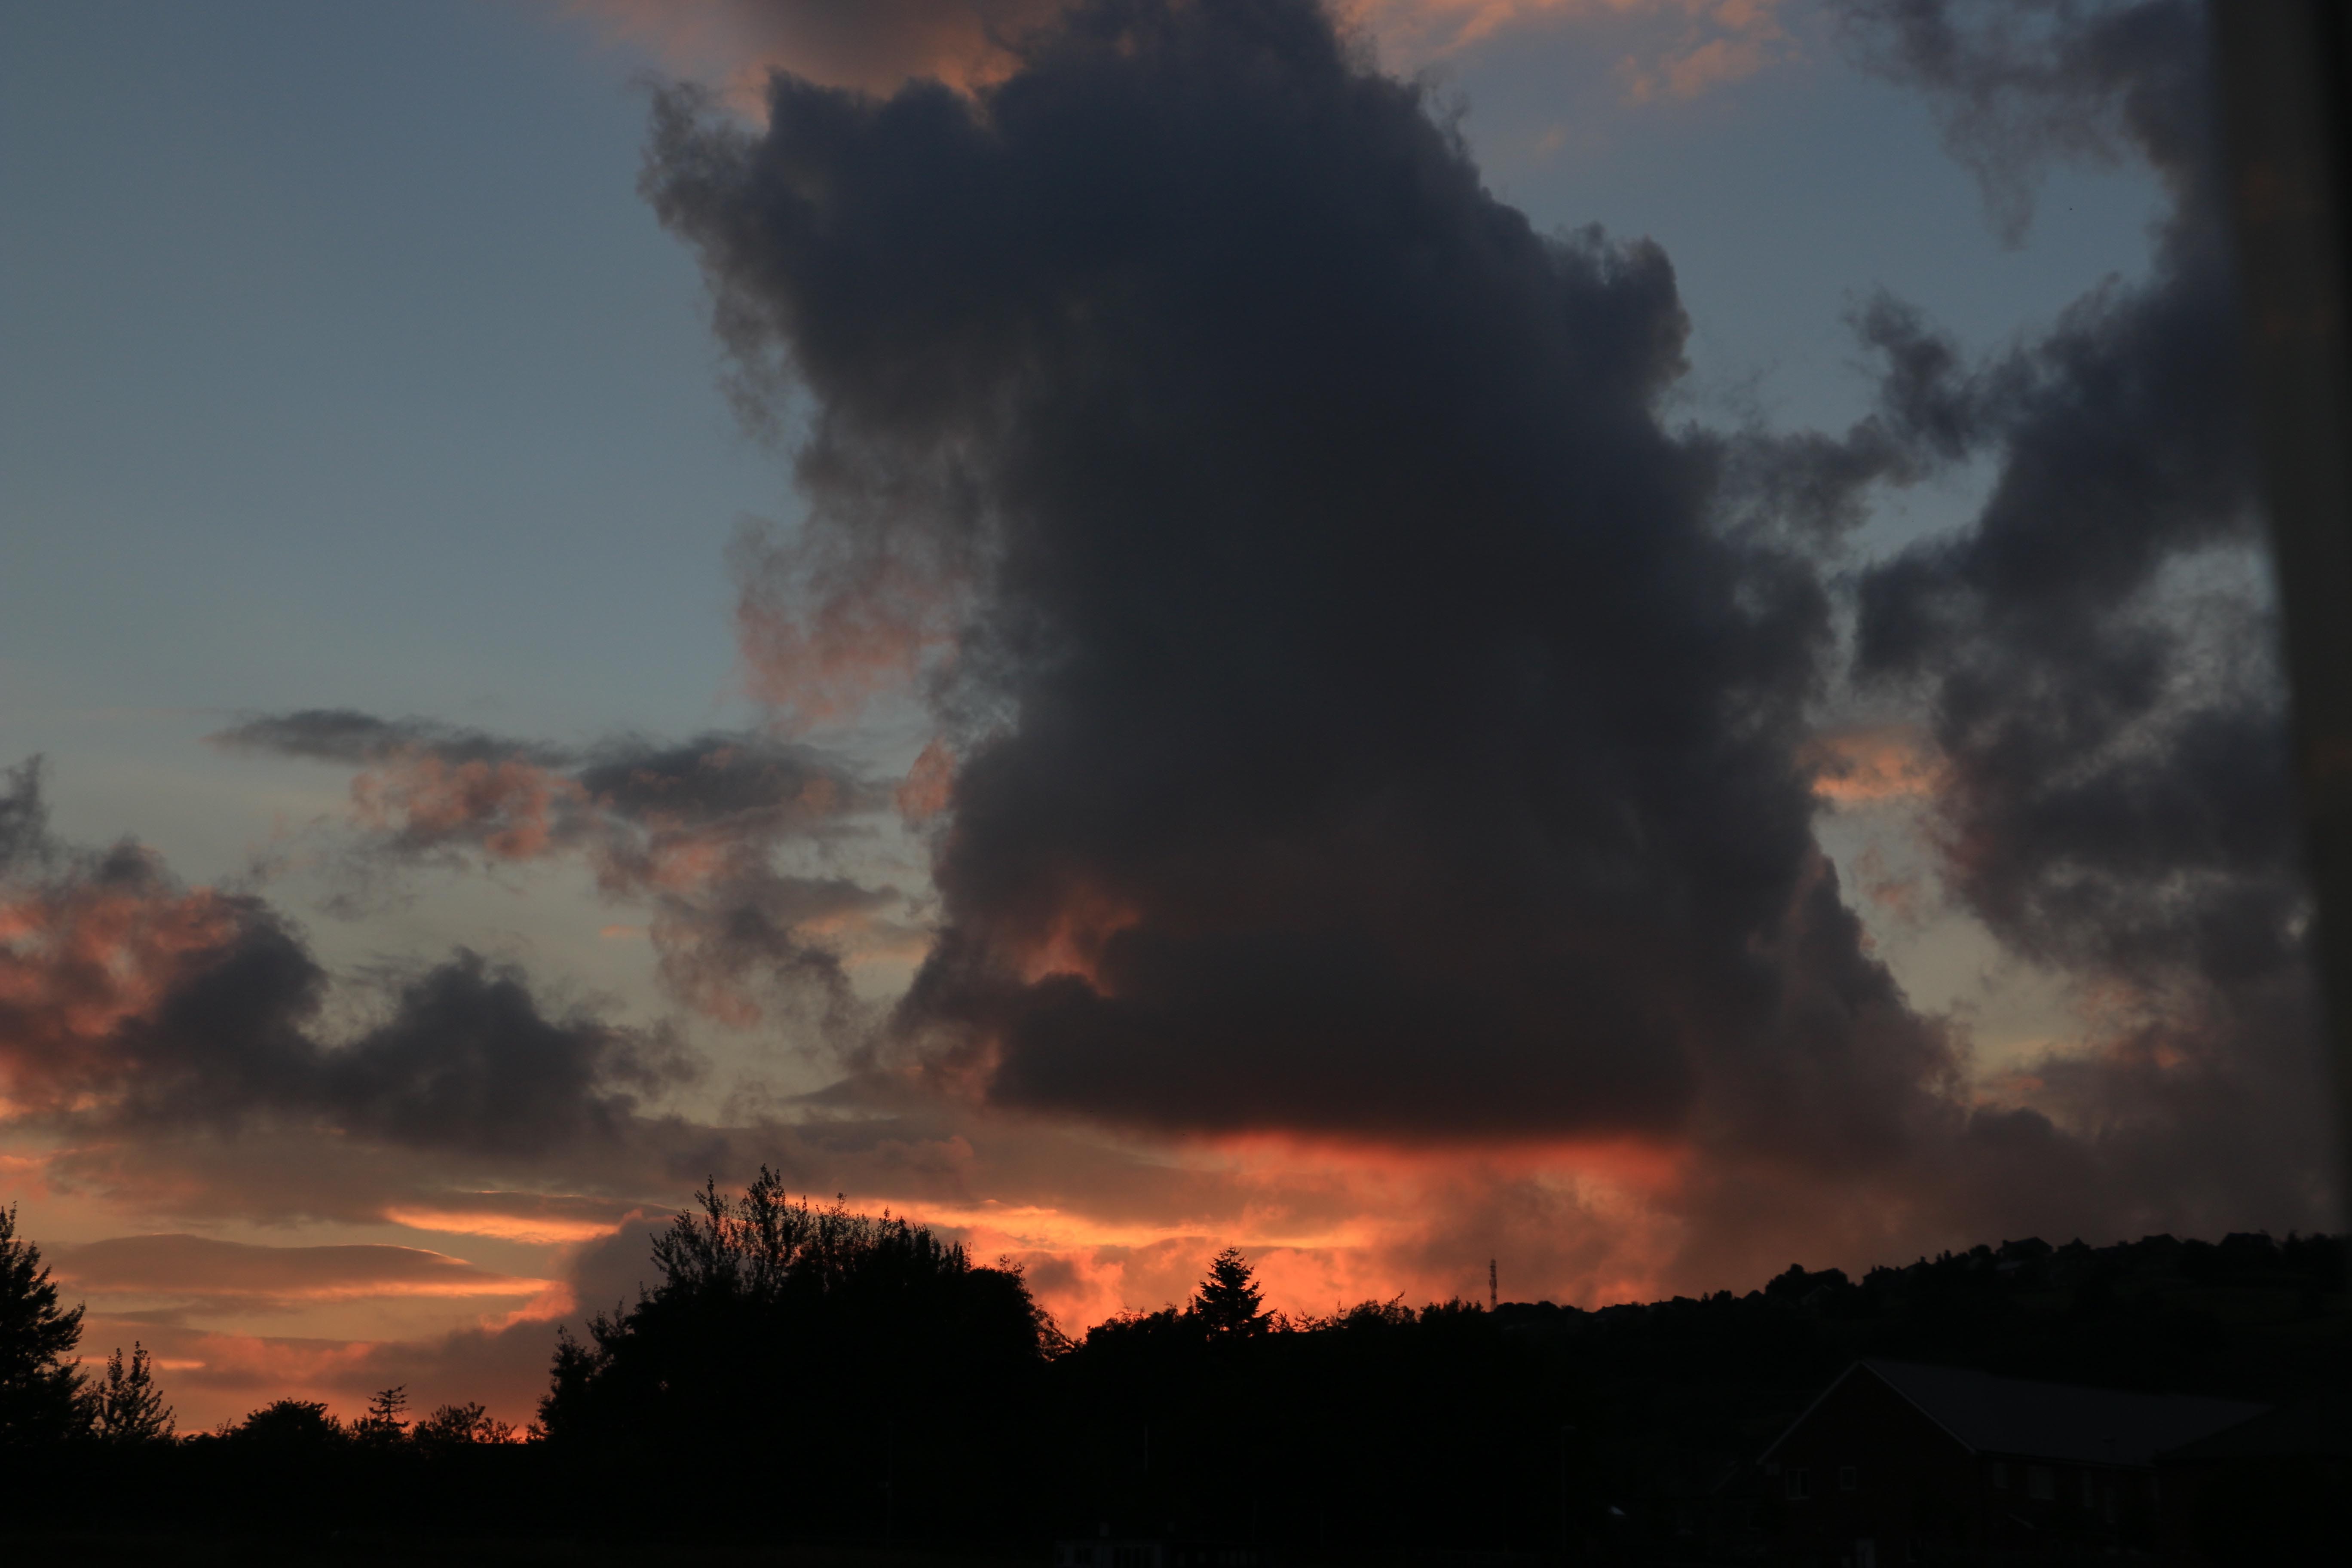
cloud, sky, sunrise, sunset, dawn, atmosphere, dusk, fire, wildfire, geological phenomenon